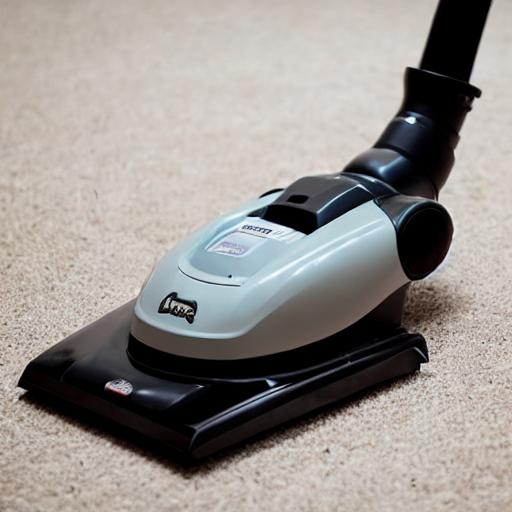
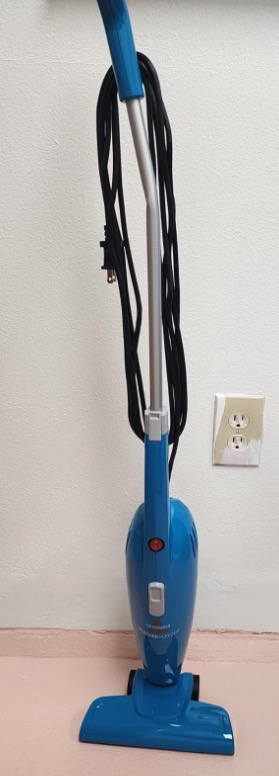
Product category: items_vacuum
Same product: no